De Havilland Flamingo

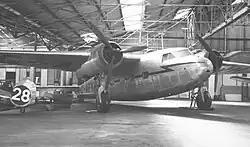
DH.95 Flamingo G-AFYH of British Air Transport at Redhill airfield, Surrey, in June 1953

Following the success of the first test flights Jersey Airways ordered three 17-seat aircraft, and this was followed by orders from the Egyptian government and the Air Ministry. The Air Ministry aircraft were to be used by the Air Council and the King's Flight.